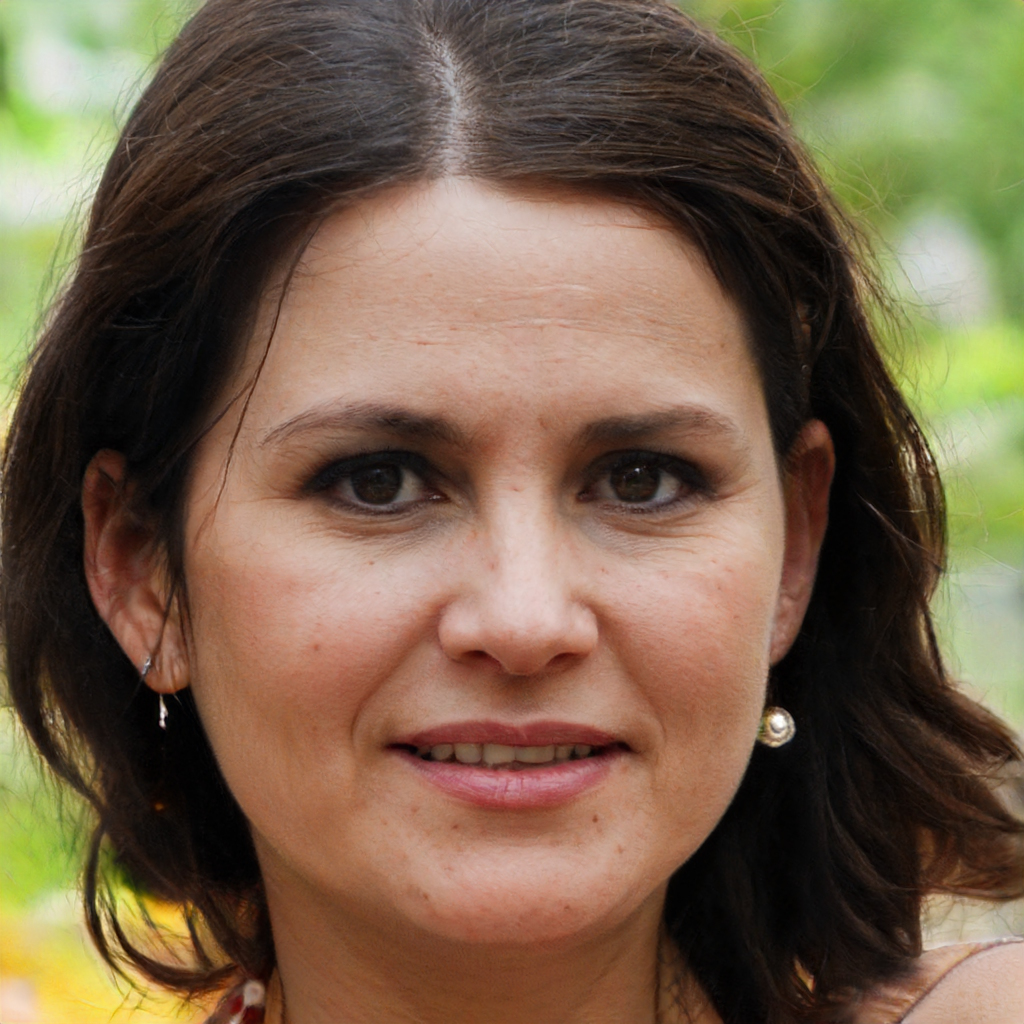
Gender: Female